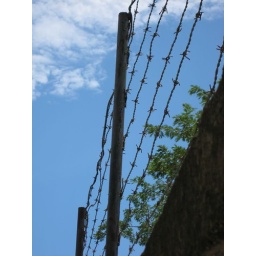
the fence that surrounds our house in Managua, Nicaragua